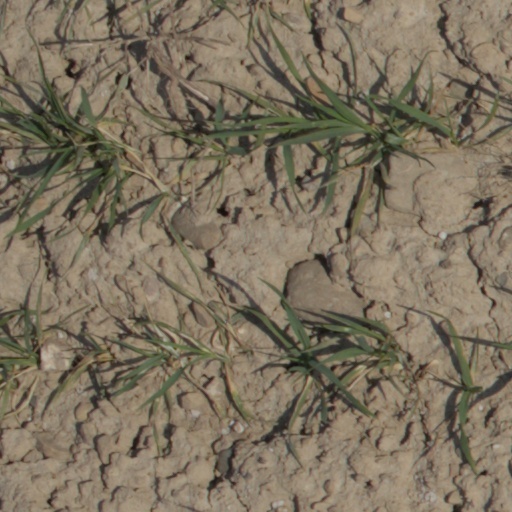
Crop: wheat